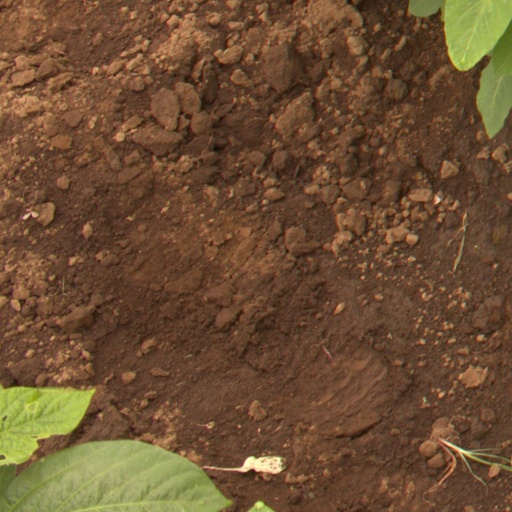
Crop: soybean